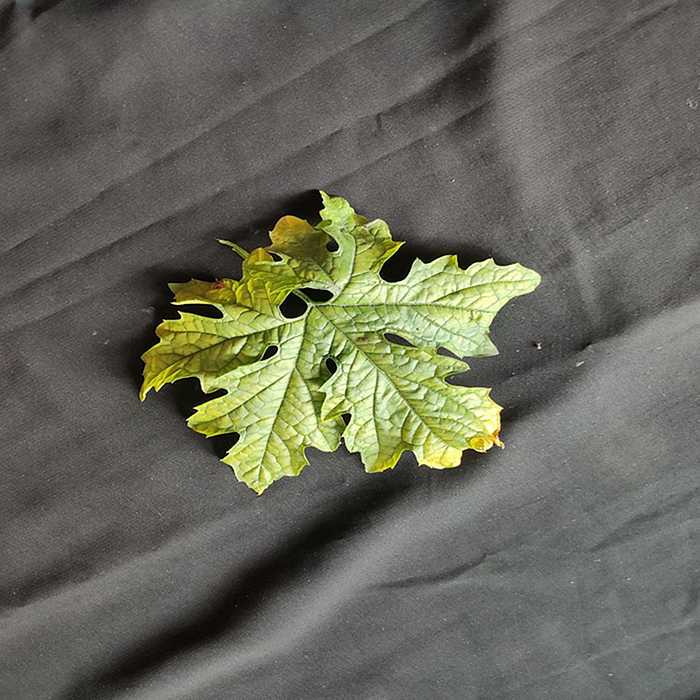
Plant: Bitter Gourd
Label: Mosaic virus